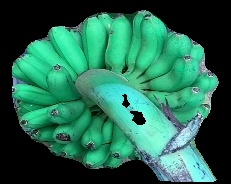
Variety: rasbale
Grade: grade1